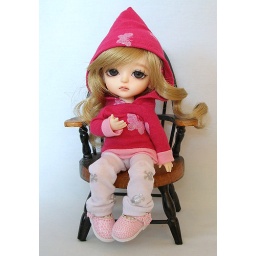
Darling hoodie and pants not made by me. Pink shoes from Ruby Red Galleria.